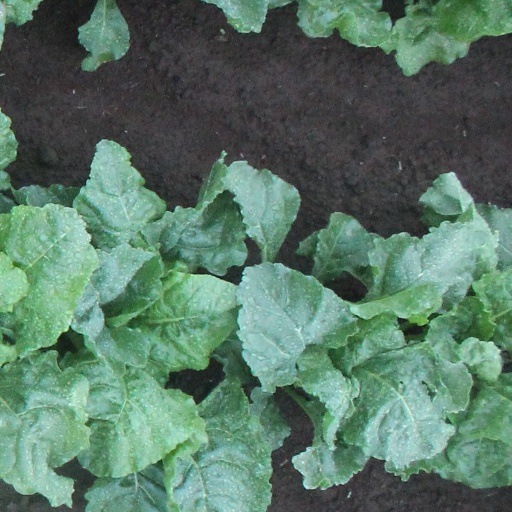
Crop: sugar beet